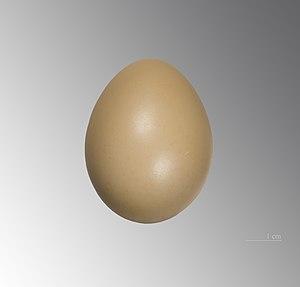
Le Faisan versicolore est une espèce d'oiseaux de la famille des Phasianidae. Il est l'oiseau national du Japon.